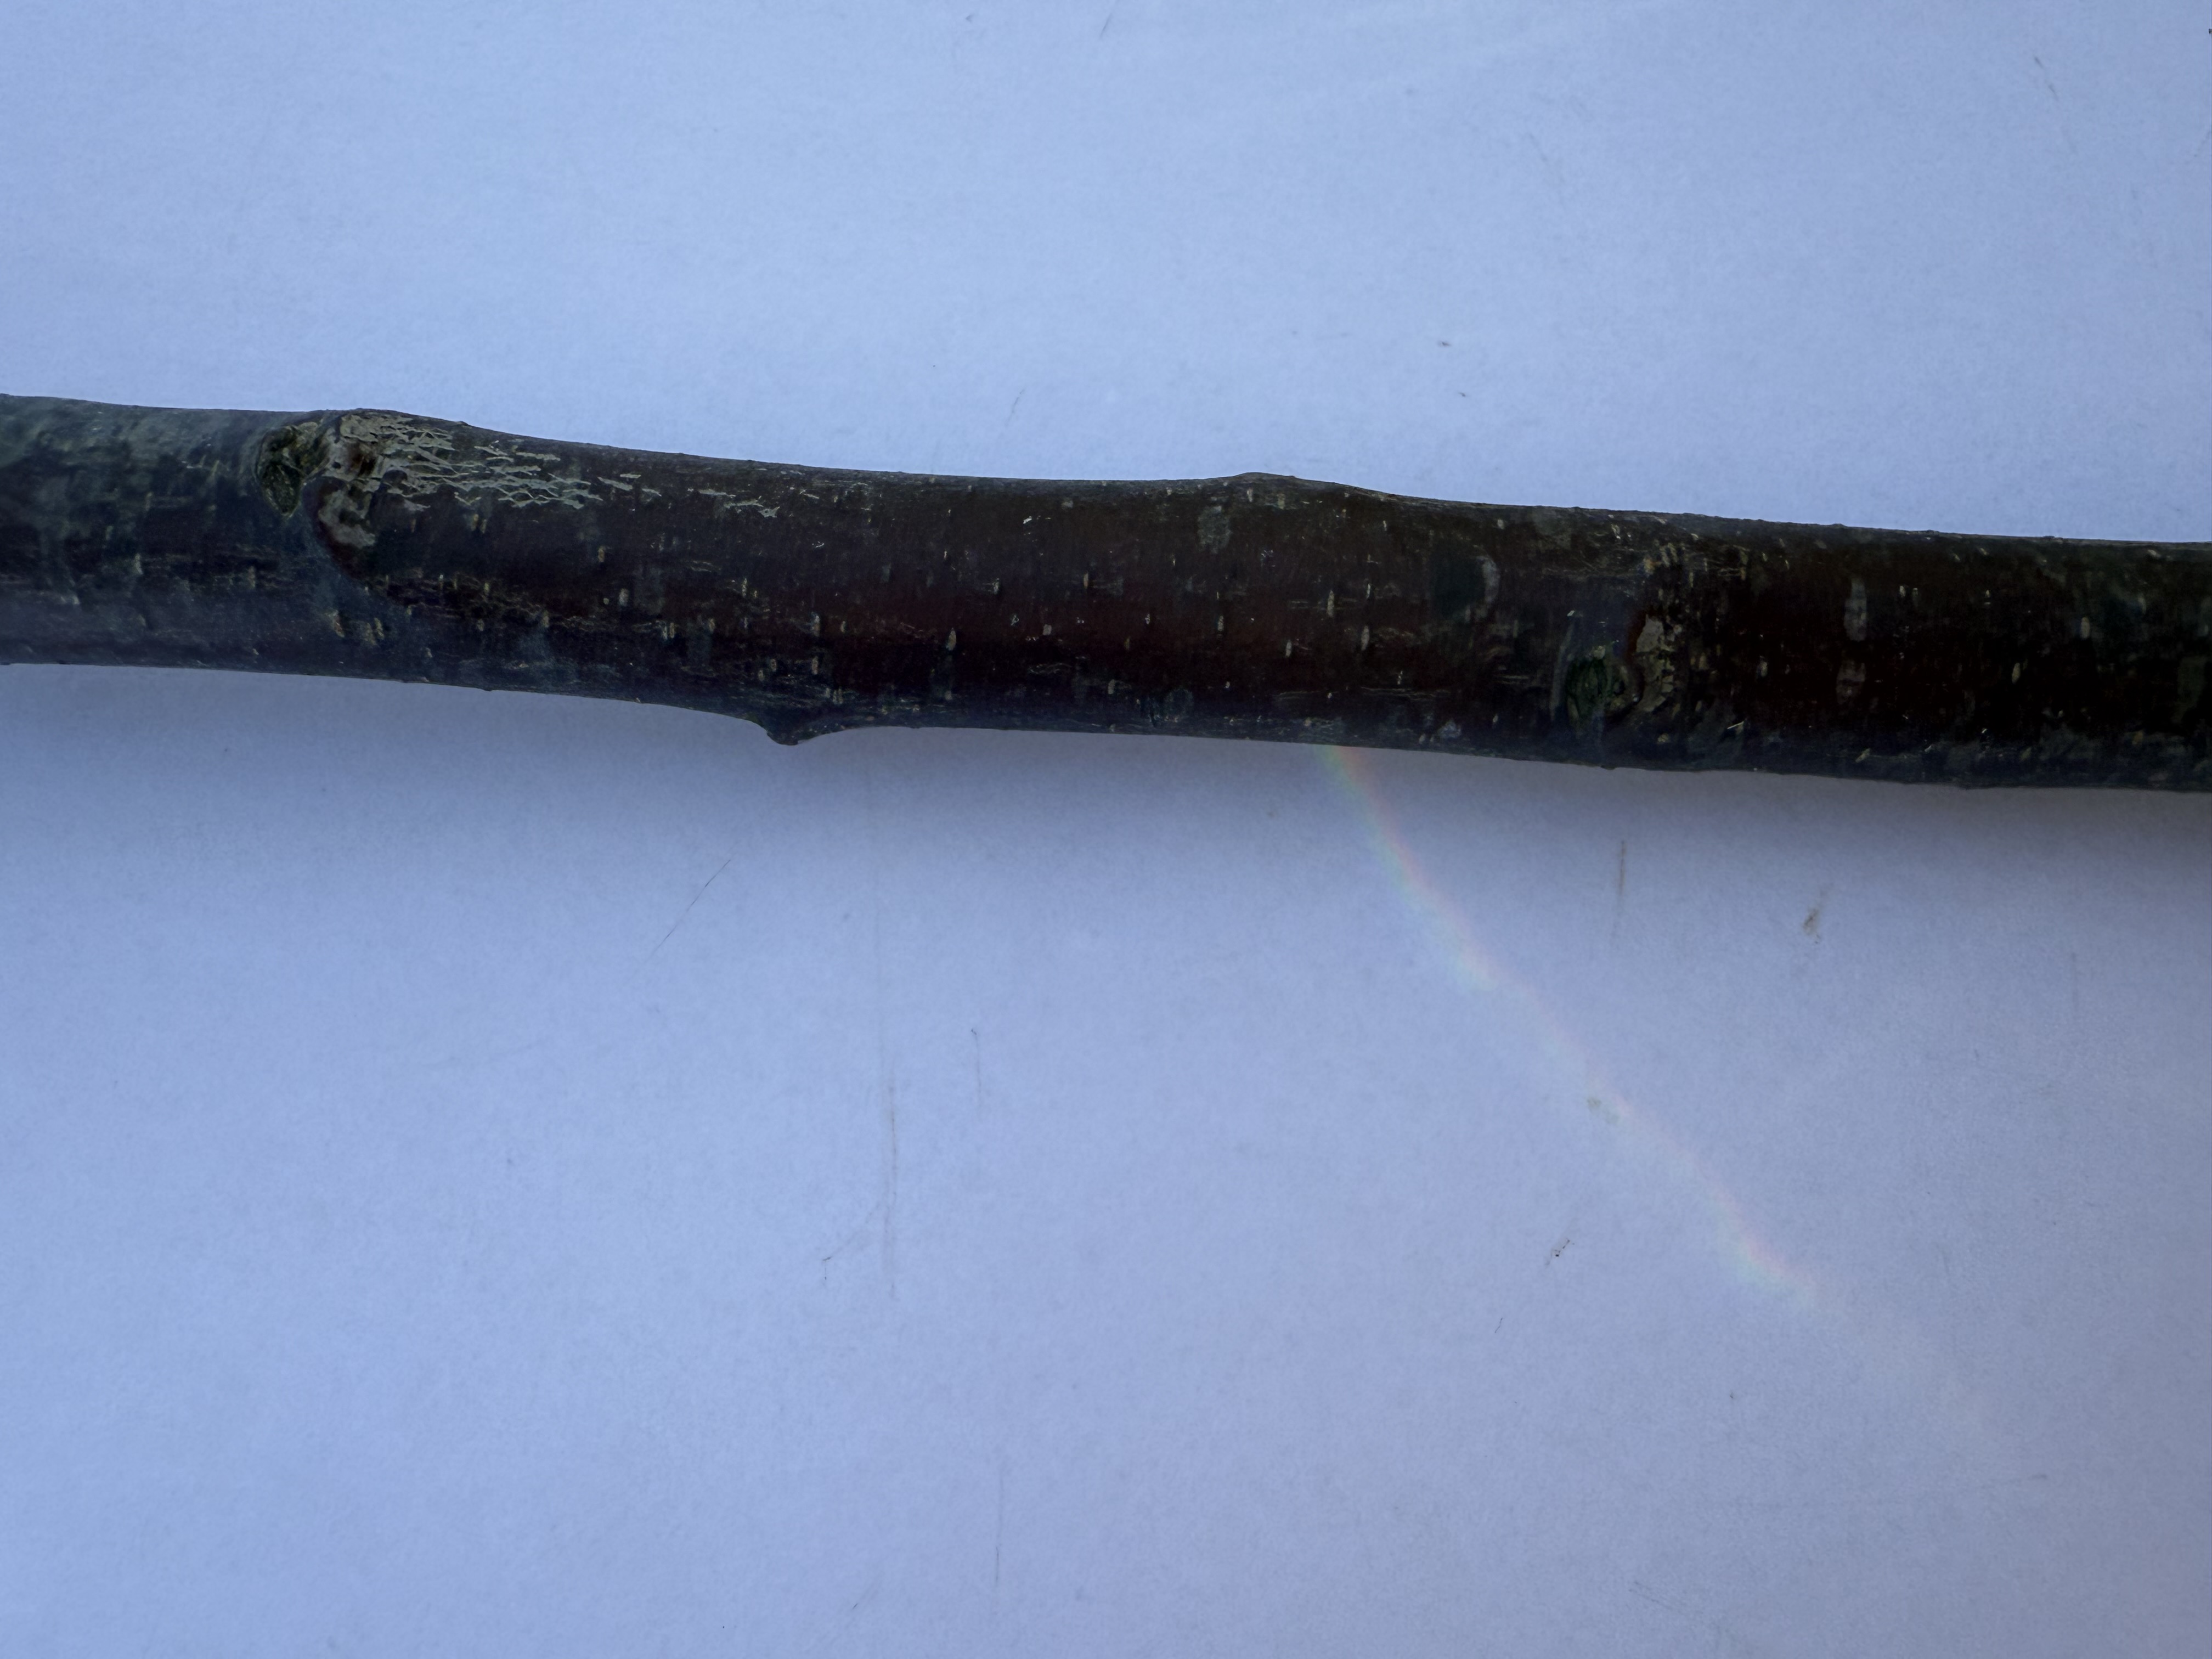
Variety: Fortune Plum